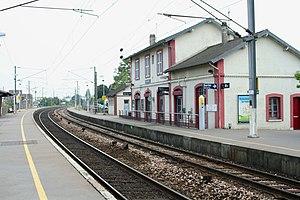
La gare de Bonnières est une gare ferroviaire française de la ligne de Paris-Saint-Lazare au Havre, située sur le territoire de la commune de Bonnières-sur-Seine dans le département des Yvelines en région Île-de-France.